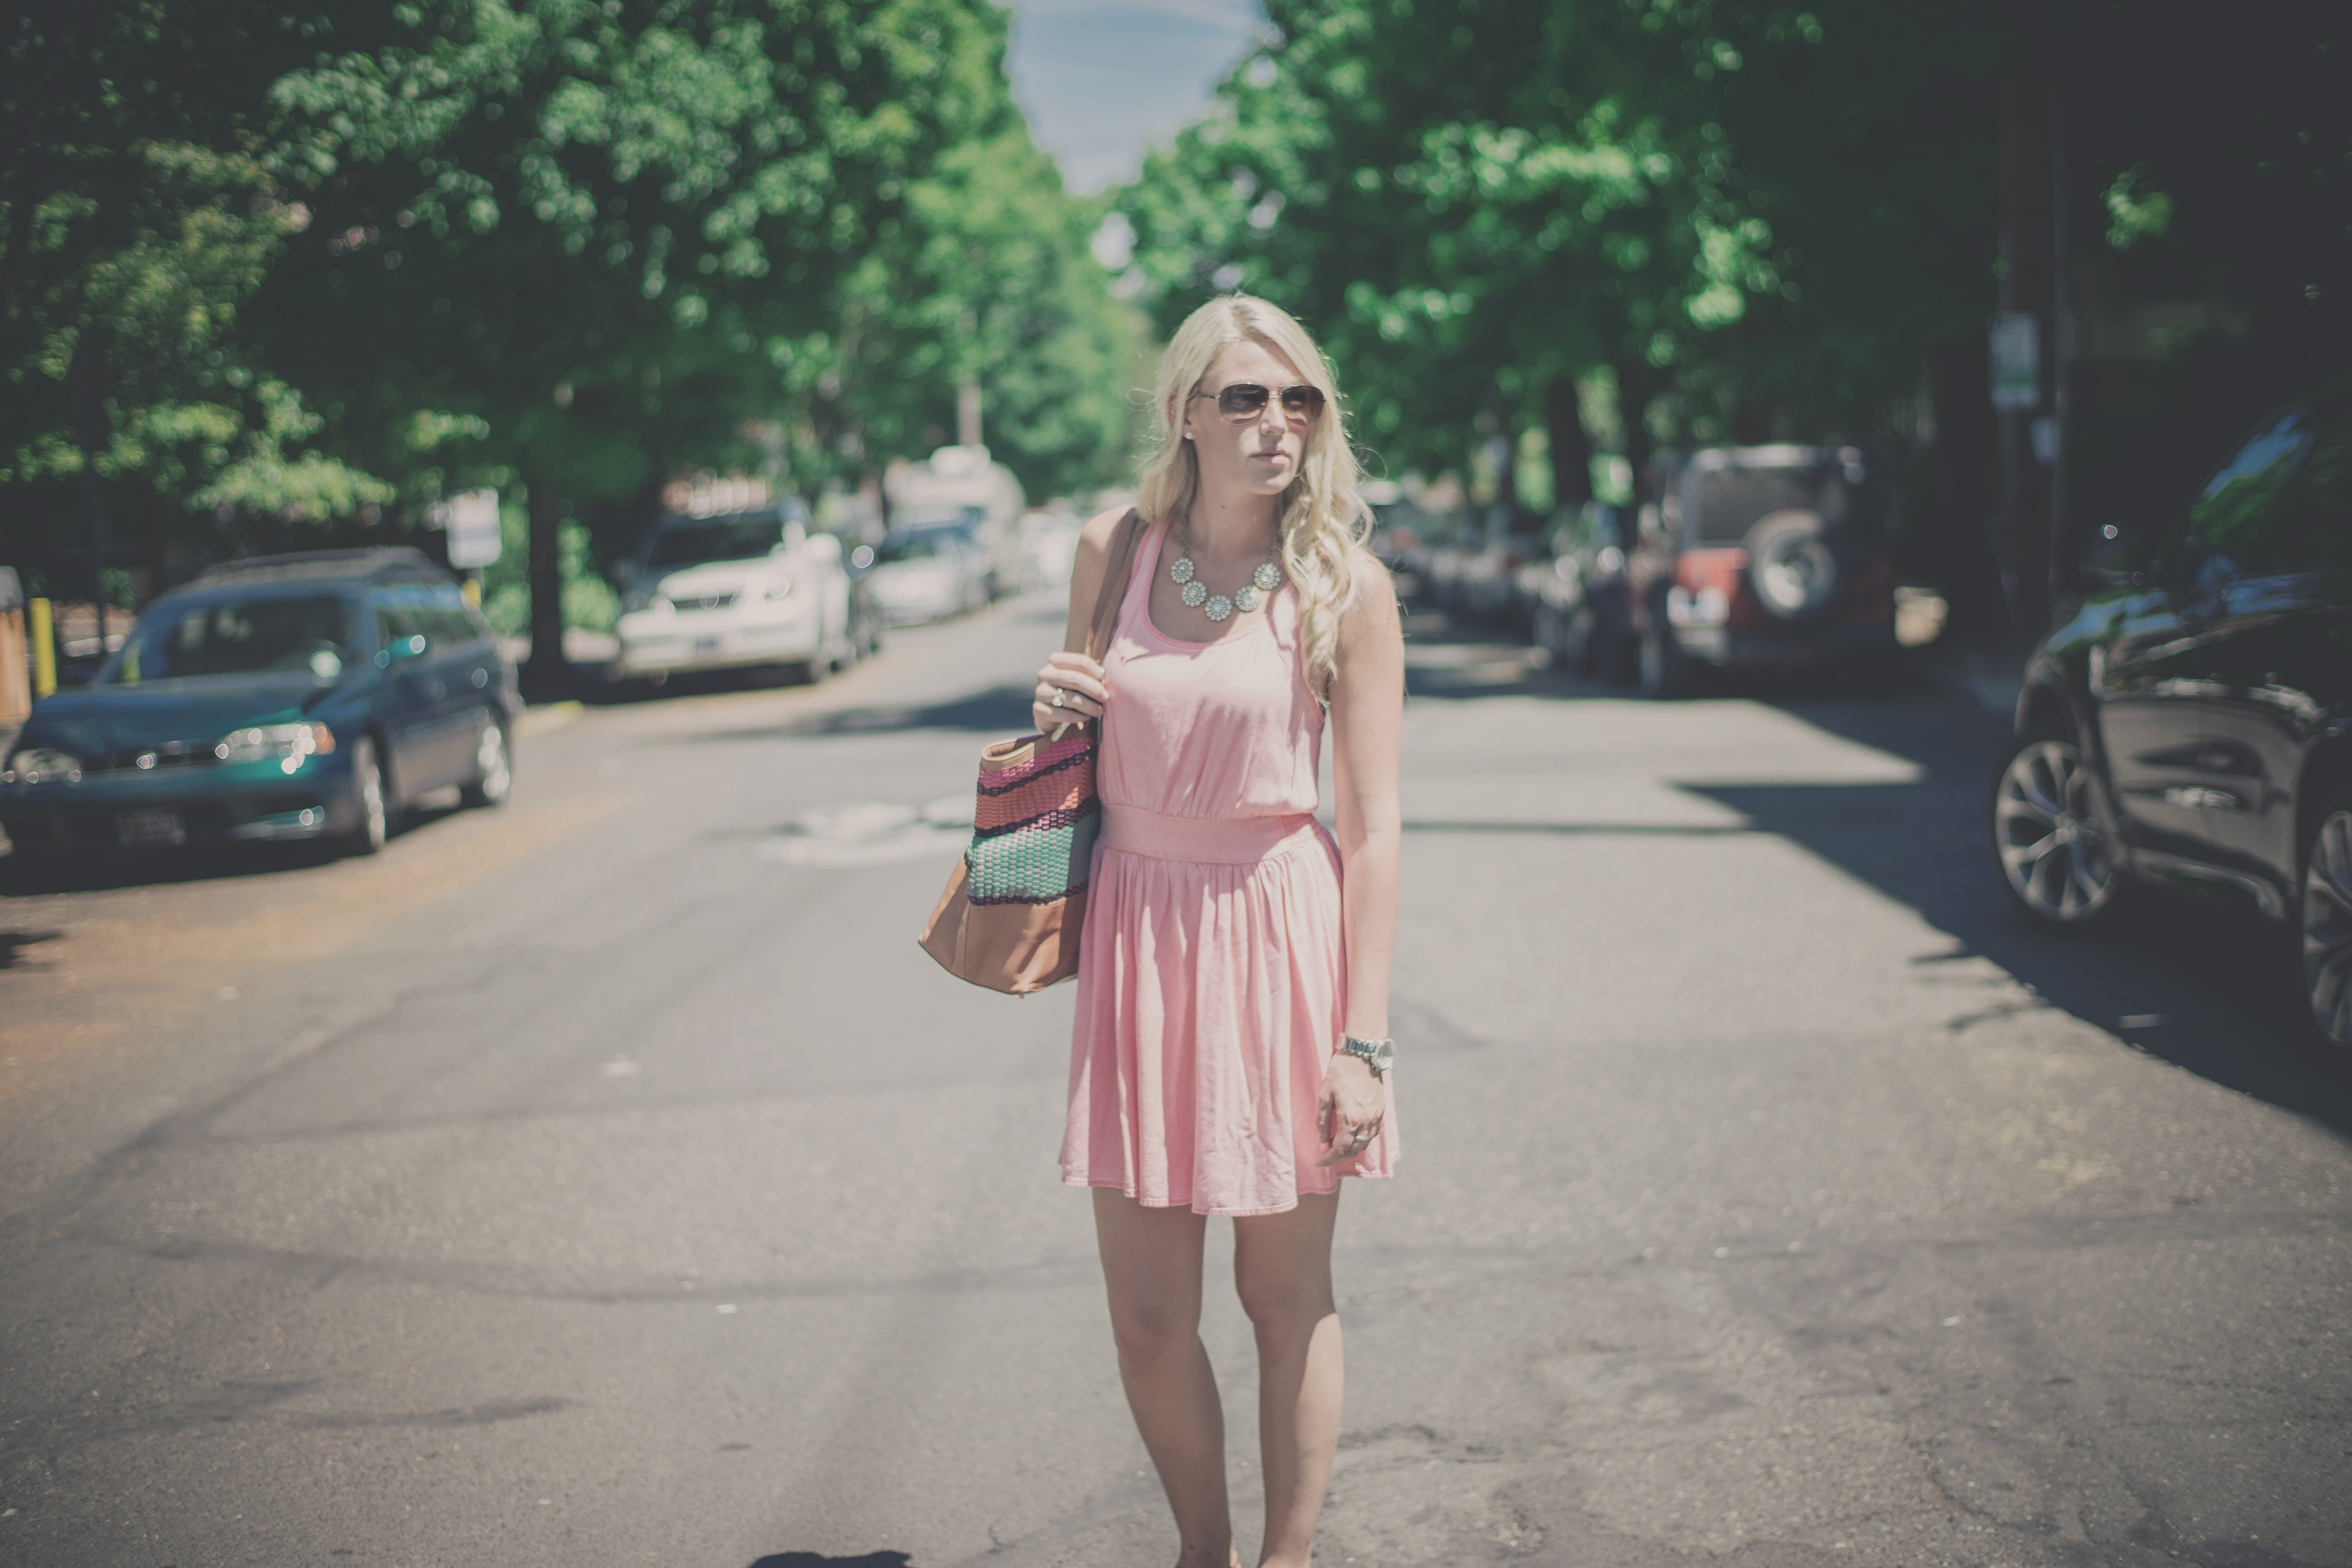
people, girl, woman, road, street, city, model, color, fashion, clothing, pink, lifestyle, blonde, long hair, dress, sunglasses, infrastructure, cars, snapshot, beauty, pursue